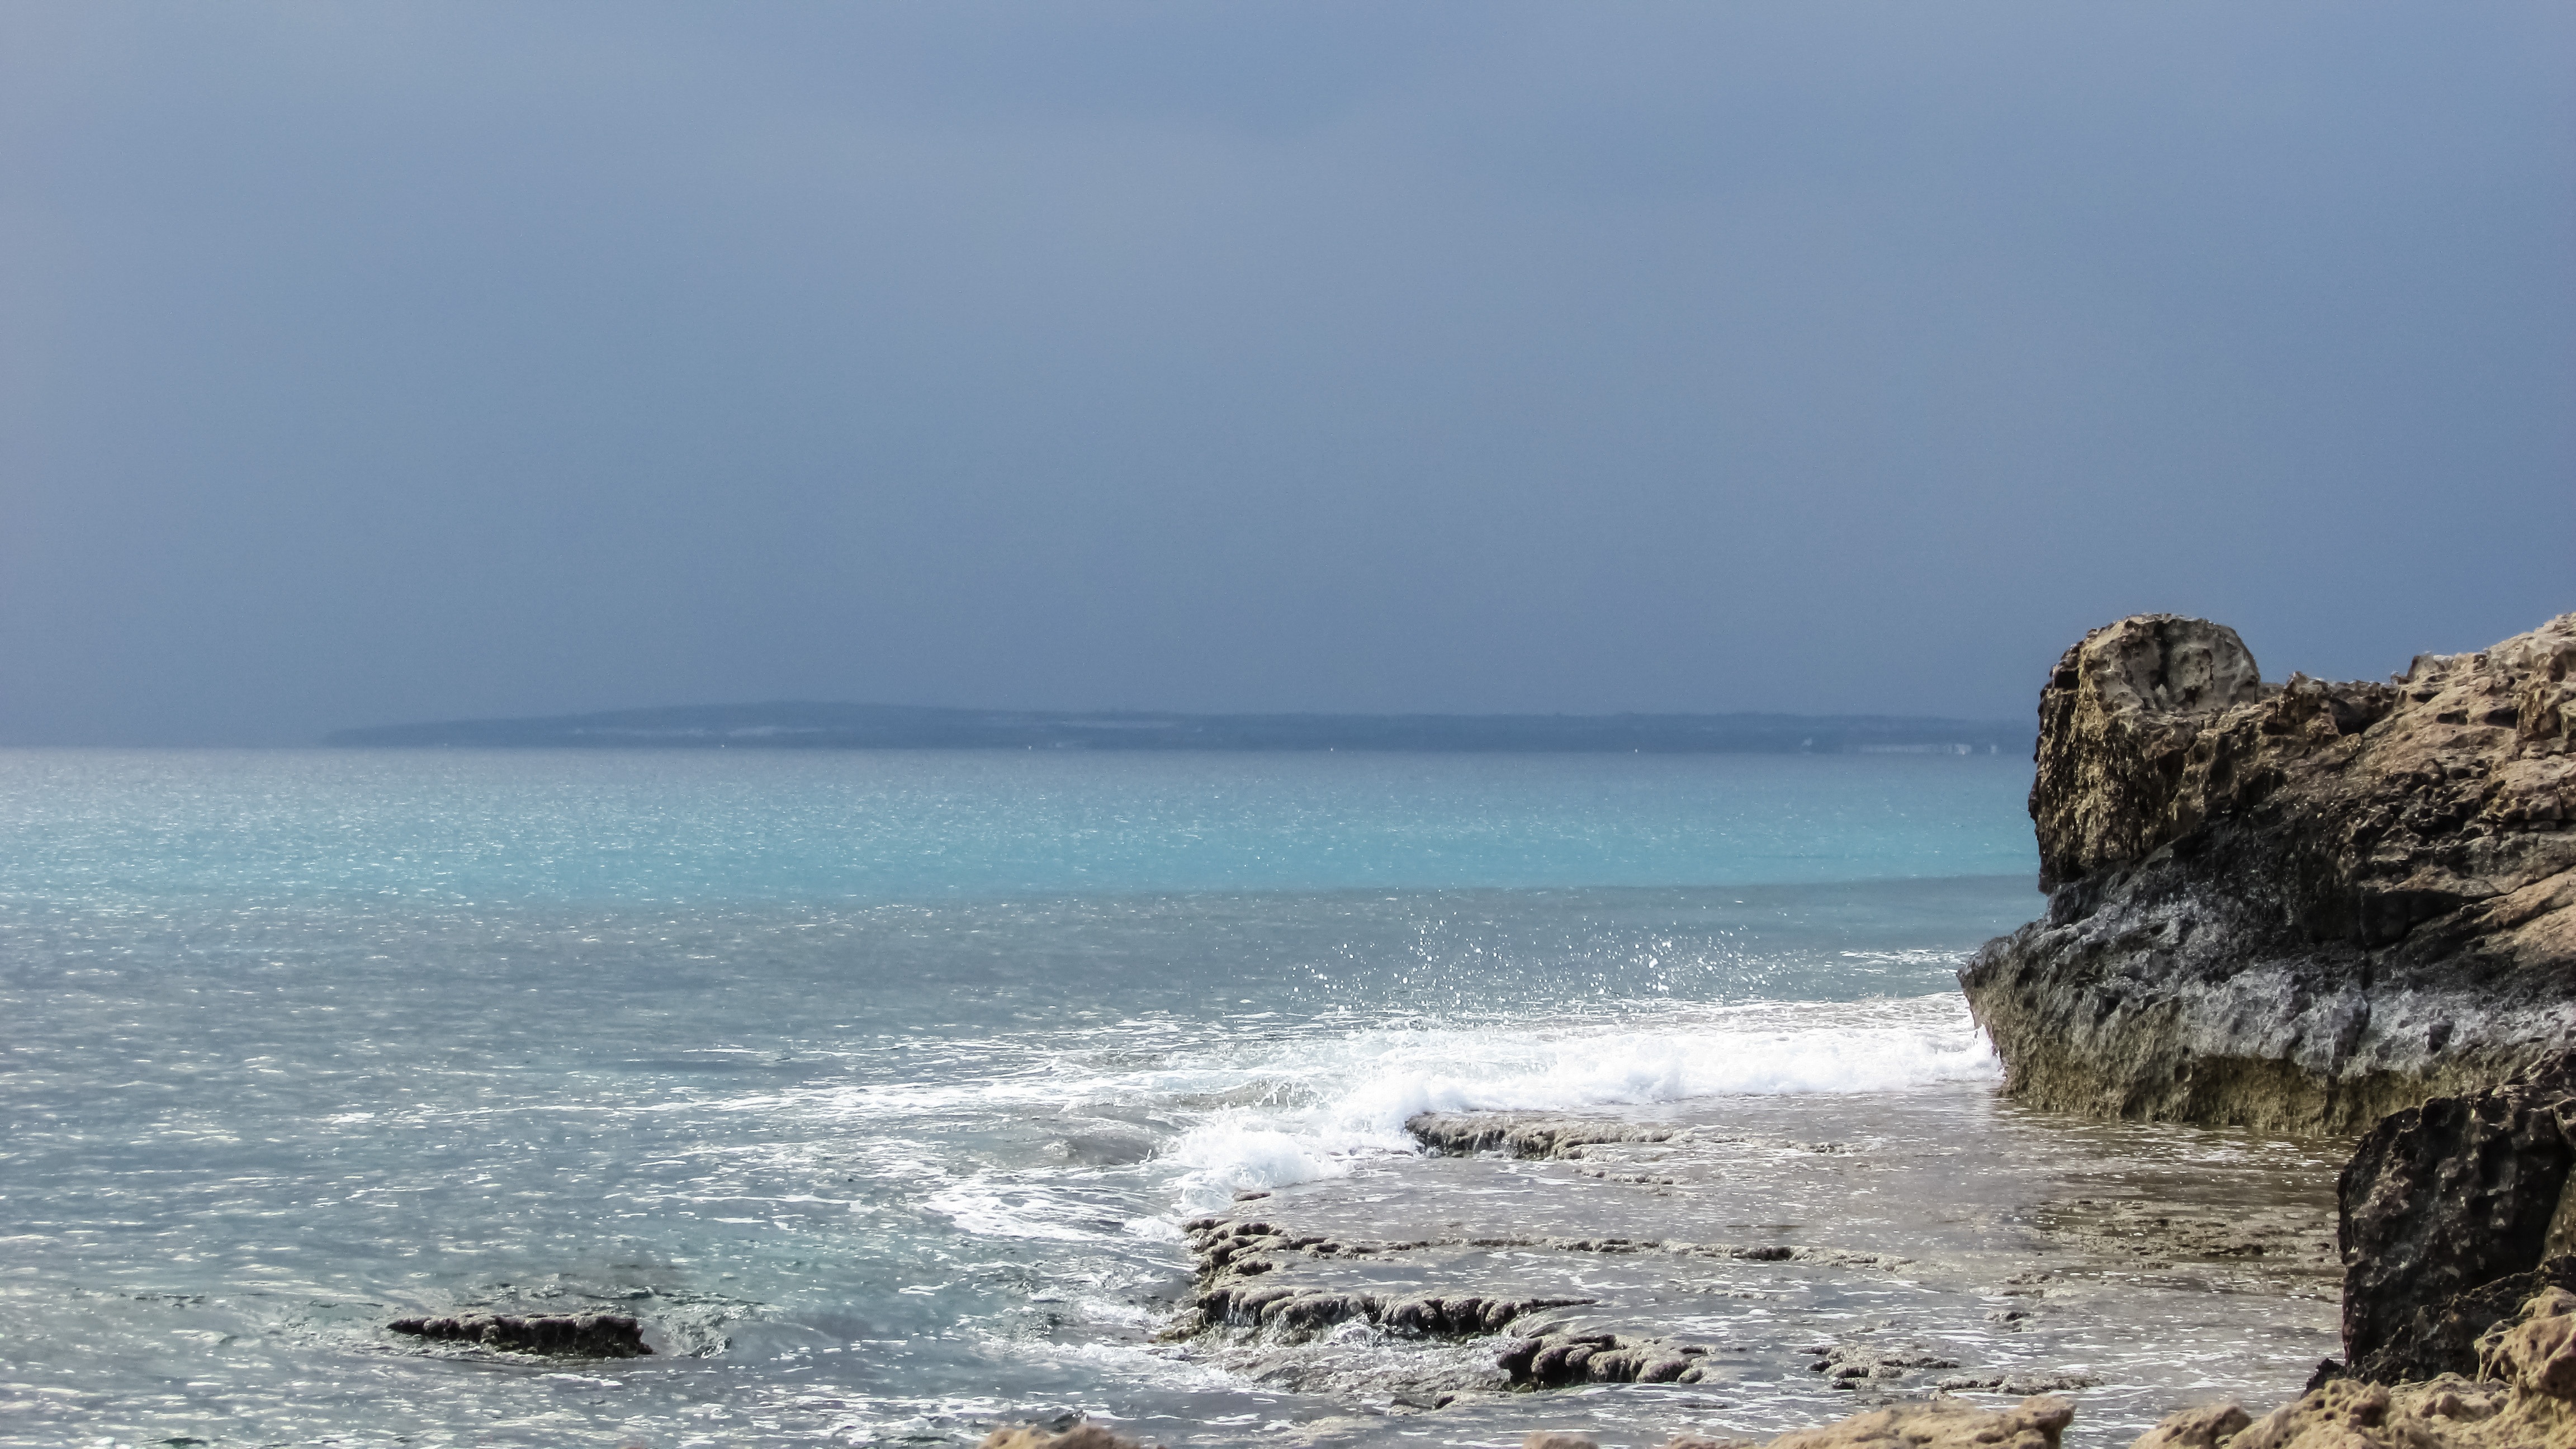
beach, sea, coast, sand, rock, ocean, horizon, winter, cloudy, shore, wave, vacation, cliff, bay, terrain, material, body of water, thunderstorm, rocky coast, cyprus, cape, ayia napa, wind wave